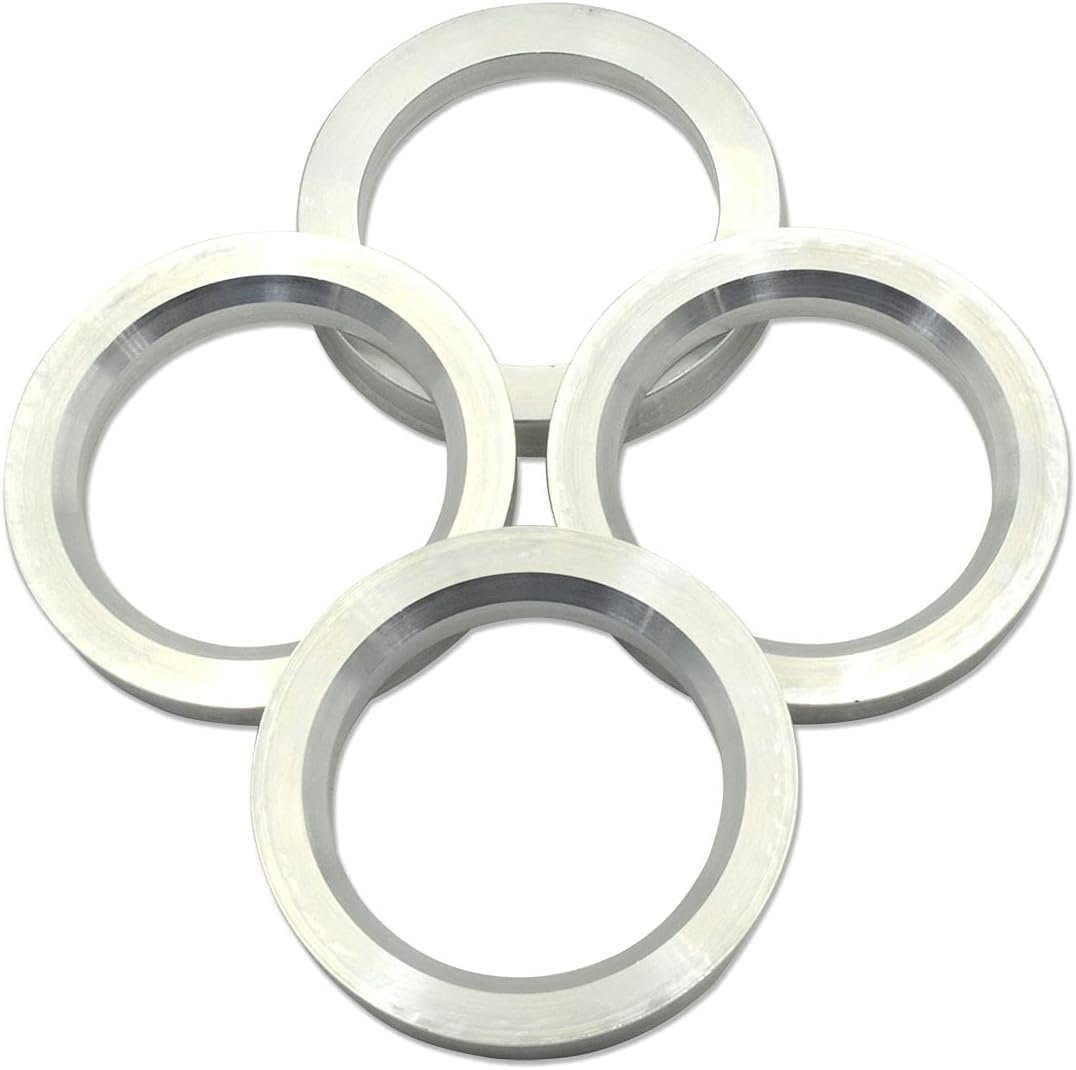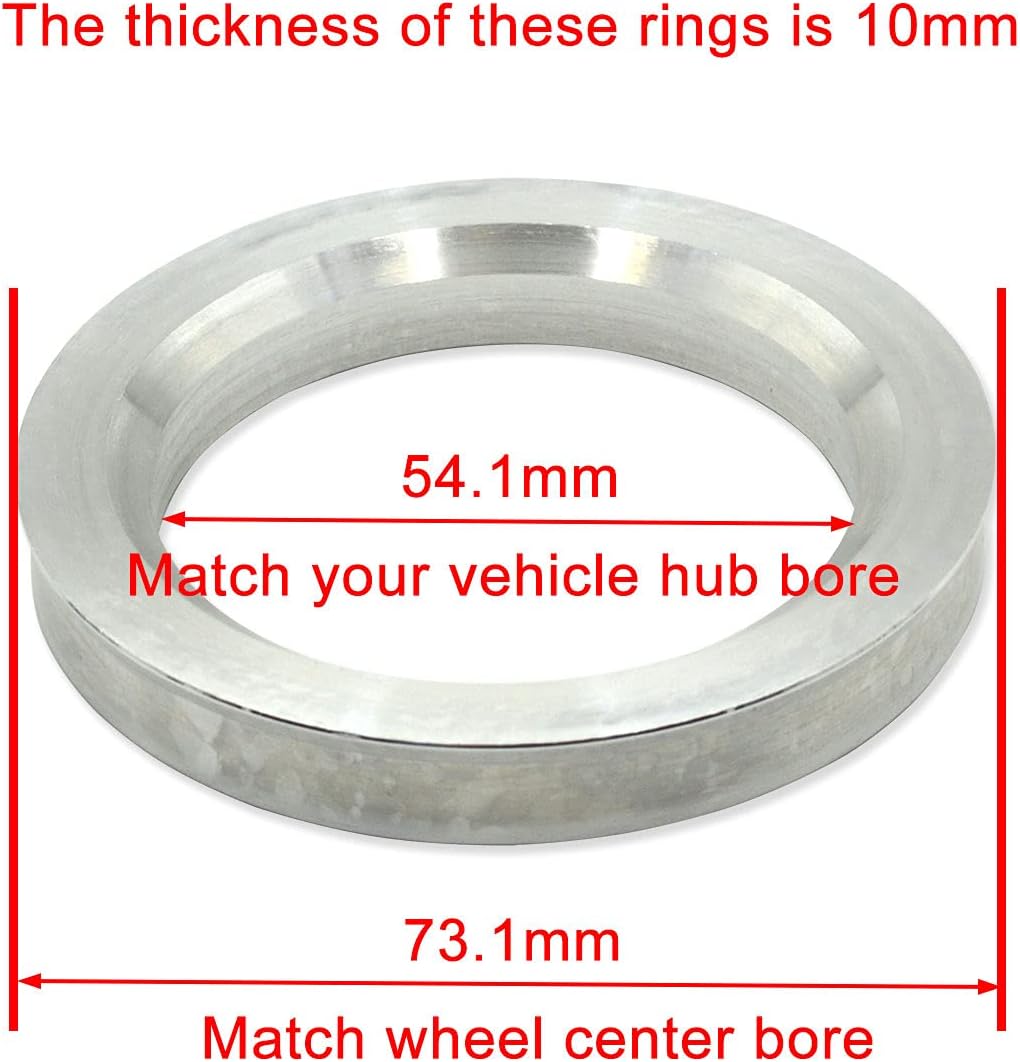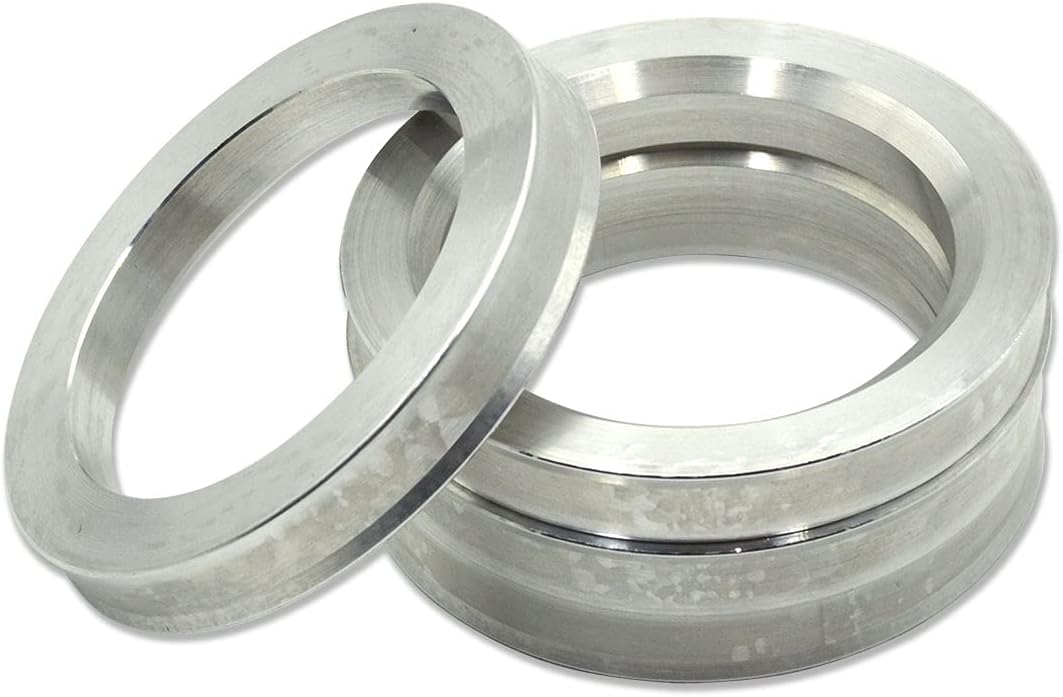
GoldenSunny 54.1 to 73.1 Hub Centric Rings, Silver Aluminum Hubcentric Rings Compatible with Mazda Miata Toyota Prius Corolla Yaris, 54.1mm ID to 73.1mm OD, Pack of 4
Category: Automotive
☛ Notes: Buyer is responsible for ordering the correct size. It is necessary that you measure your vehicle's hub and your wheel's centerbore before purchasing. If you are not sure exactly what size hub rings you need, please send us a message and we will be happy to check for you. ☛ Only fits wheels with 73.1mm center bore and vehicles with 54.1mm hub. Outer Diameter: 73.1mm Inner Diameter: 54.1mm Material: Aluminum Color: Silver ☛ These hub rings can fit Mazda Miata Toyota Prius Corolla Yaris with 54.1mm hub bore
Features: ONLY WORK for wheels with 73.1mm center bore and vehicles with 54.1mm hub bore. The thickness of these rings is 10mm | If you are not sure exactly what size hub rings you need, please send us a message and we will be happy to check for you | Fit Mazda Miata Toyota Prius Corolla Yaris with 54.1mm hub bore | Made of Aluminum, They will not corrode or melt in a regular condition | Designed to Eliminate Vibrations caused by Custom Wheels not centering correctly onto vehicle's hub